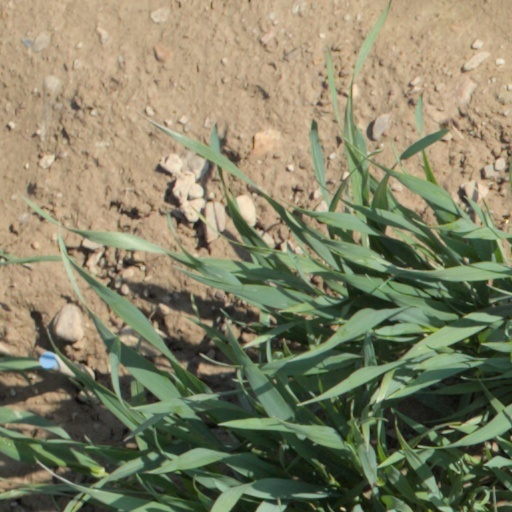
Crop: wheat